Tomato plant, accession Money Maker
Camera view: horizontal (90 deg, fisheye); turntable rotation: 330 degrees
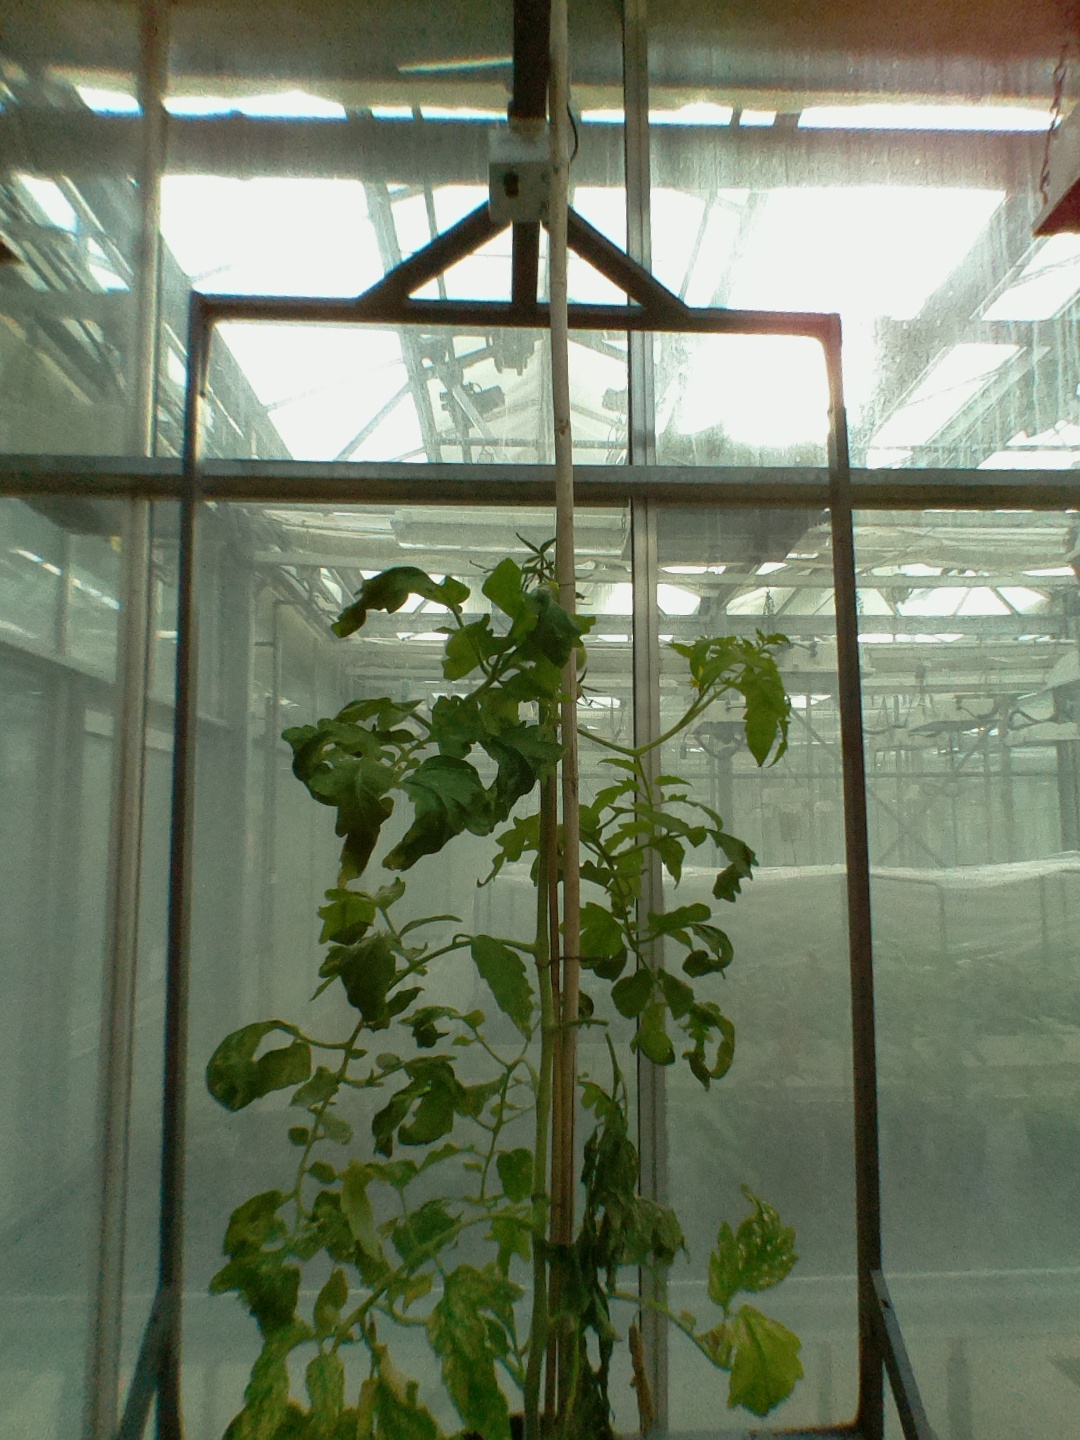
BBCH growth stage 73: 30%-40% of final fruit size